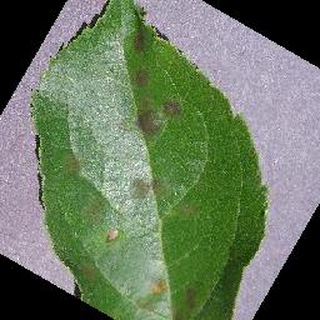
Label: apple_apple_scab